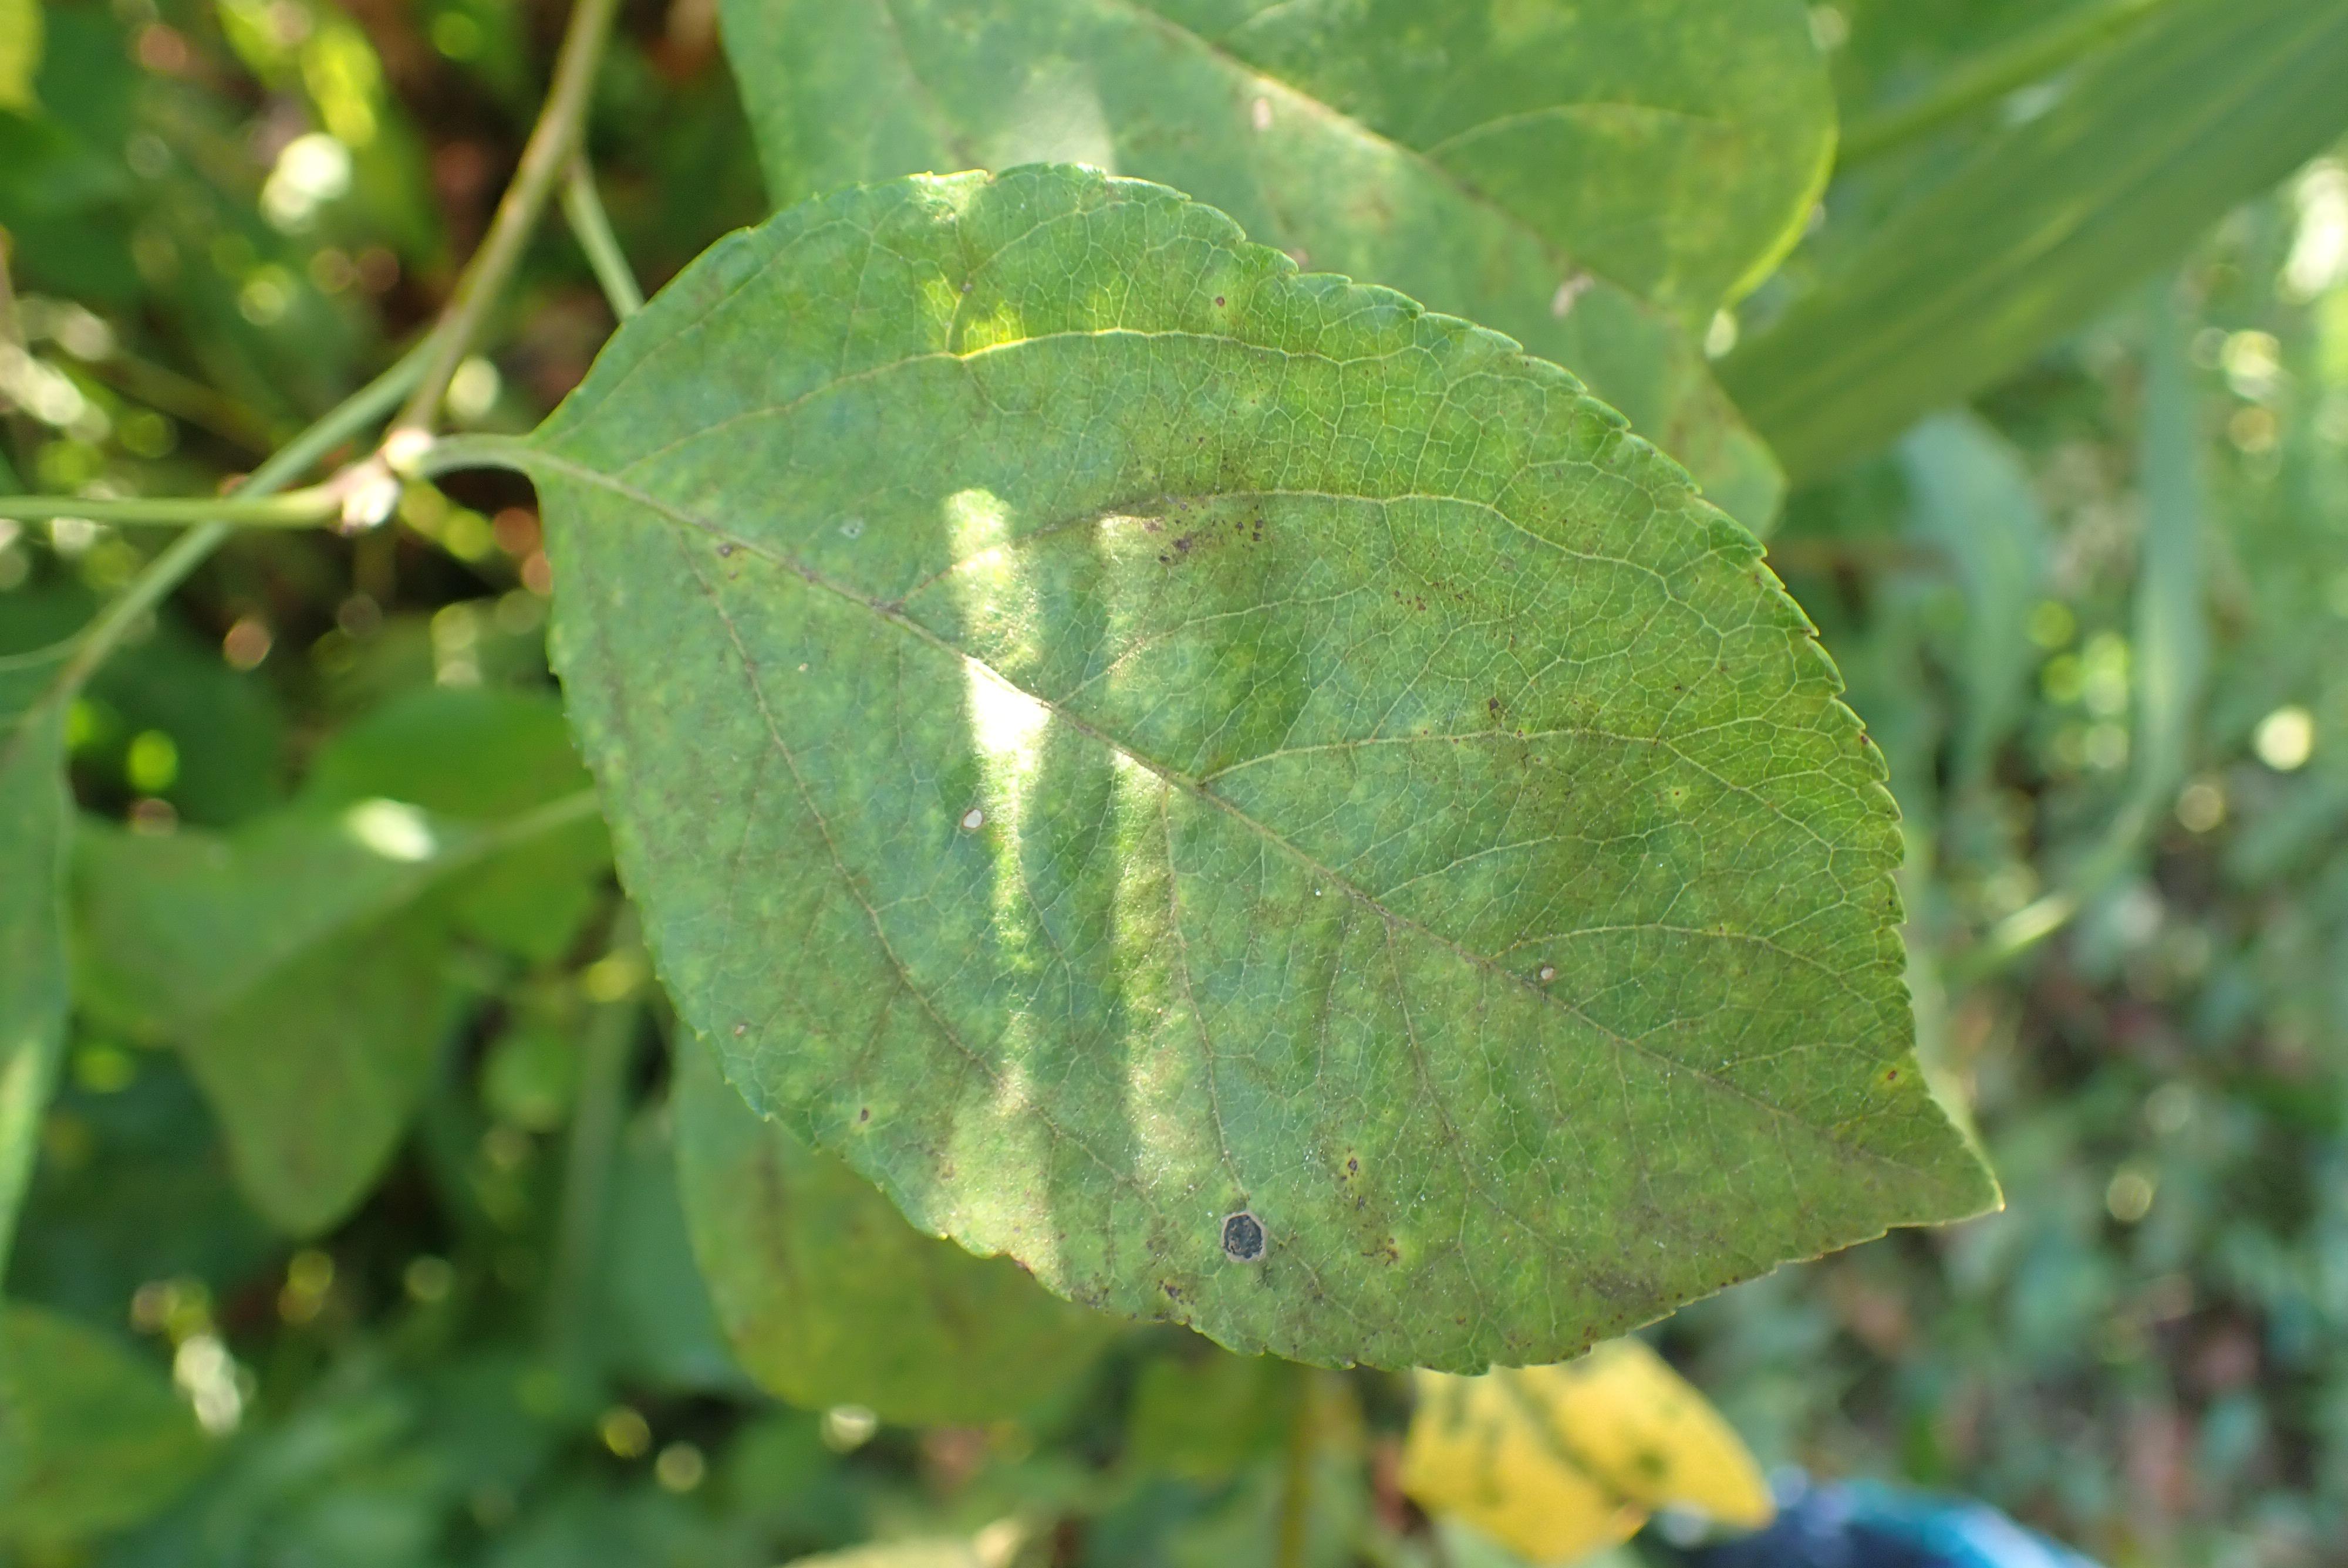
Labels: scab